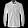
Label: Shirt